As Needed (film)

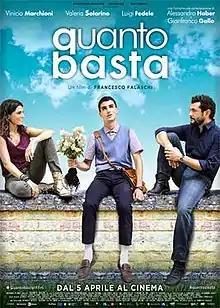

As Needed is a 2018 Italian comedy film by Francesco Falaschi.